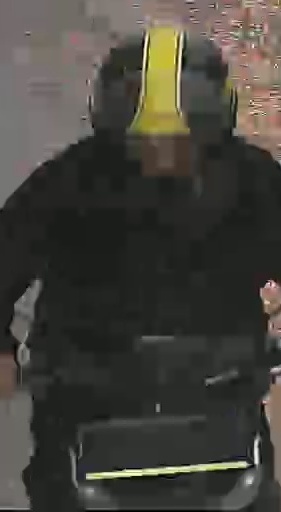
person-with-helmet: 1
person-without-helmet: 0